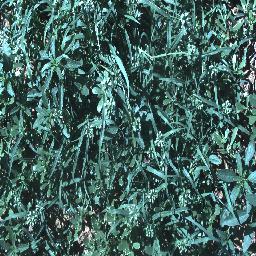
Label: negative